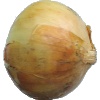
Label: Onion White 1